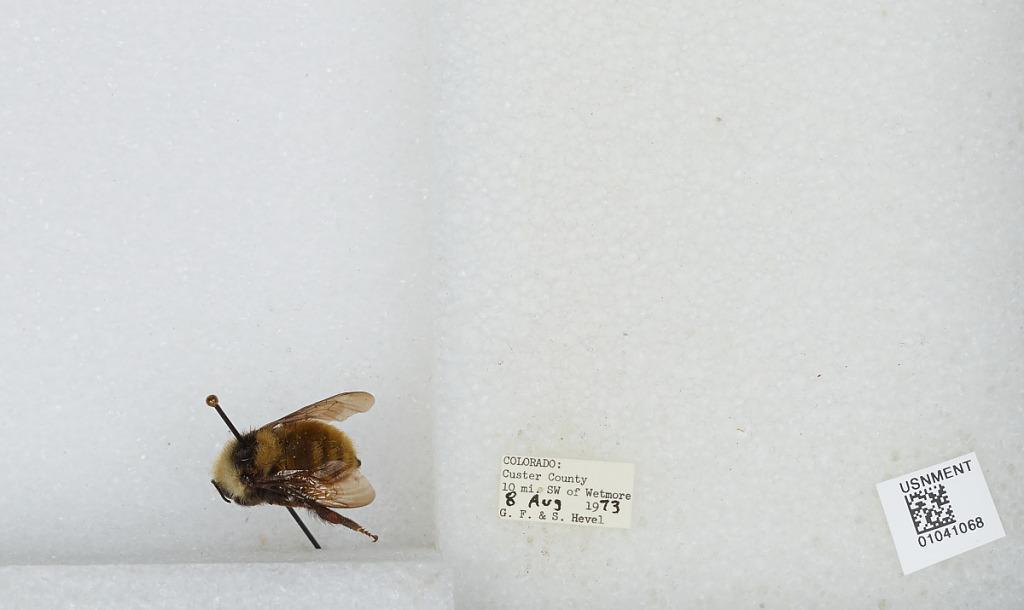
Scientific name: Bombus sp.
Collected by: G. Hevel & S. Hevel
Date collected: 1973-8-8
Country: United States
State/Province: Colorado
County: Custer
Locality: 10 mi. SW of Wetmore
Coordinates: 38.1355, -105.215